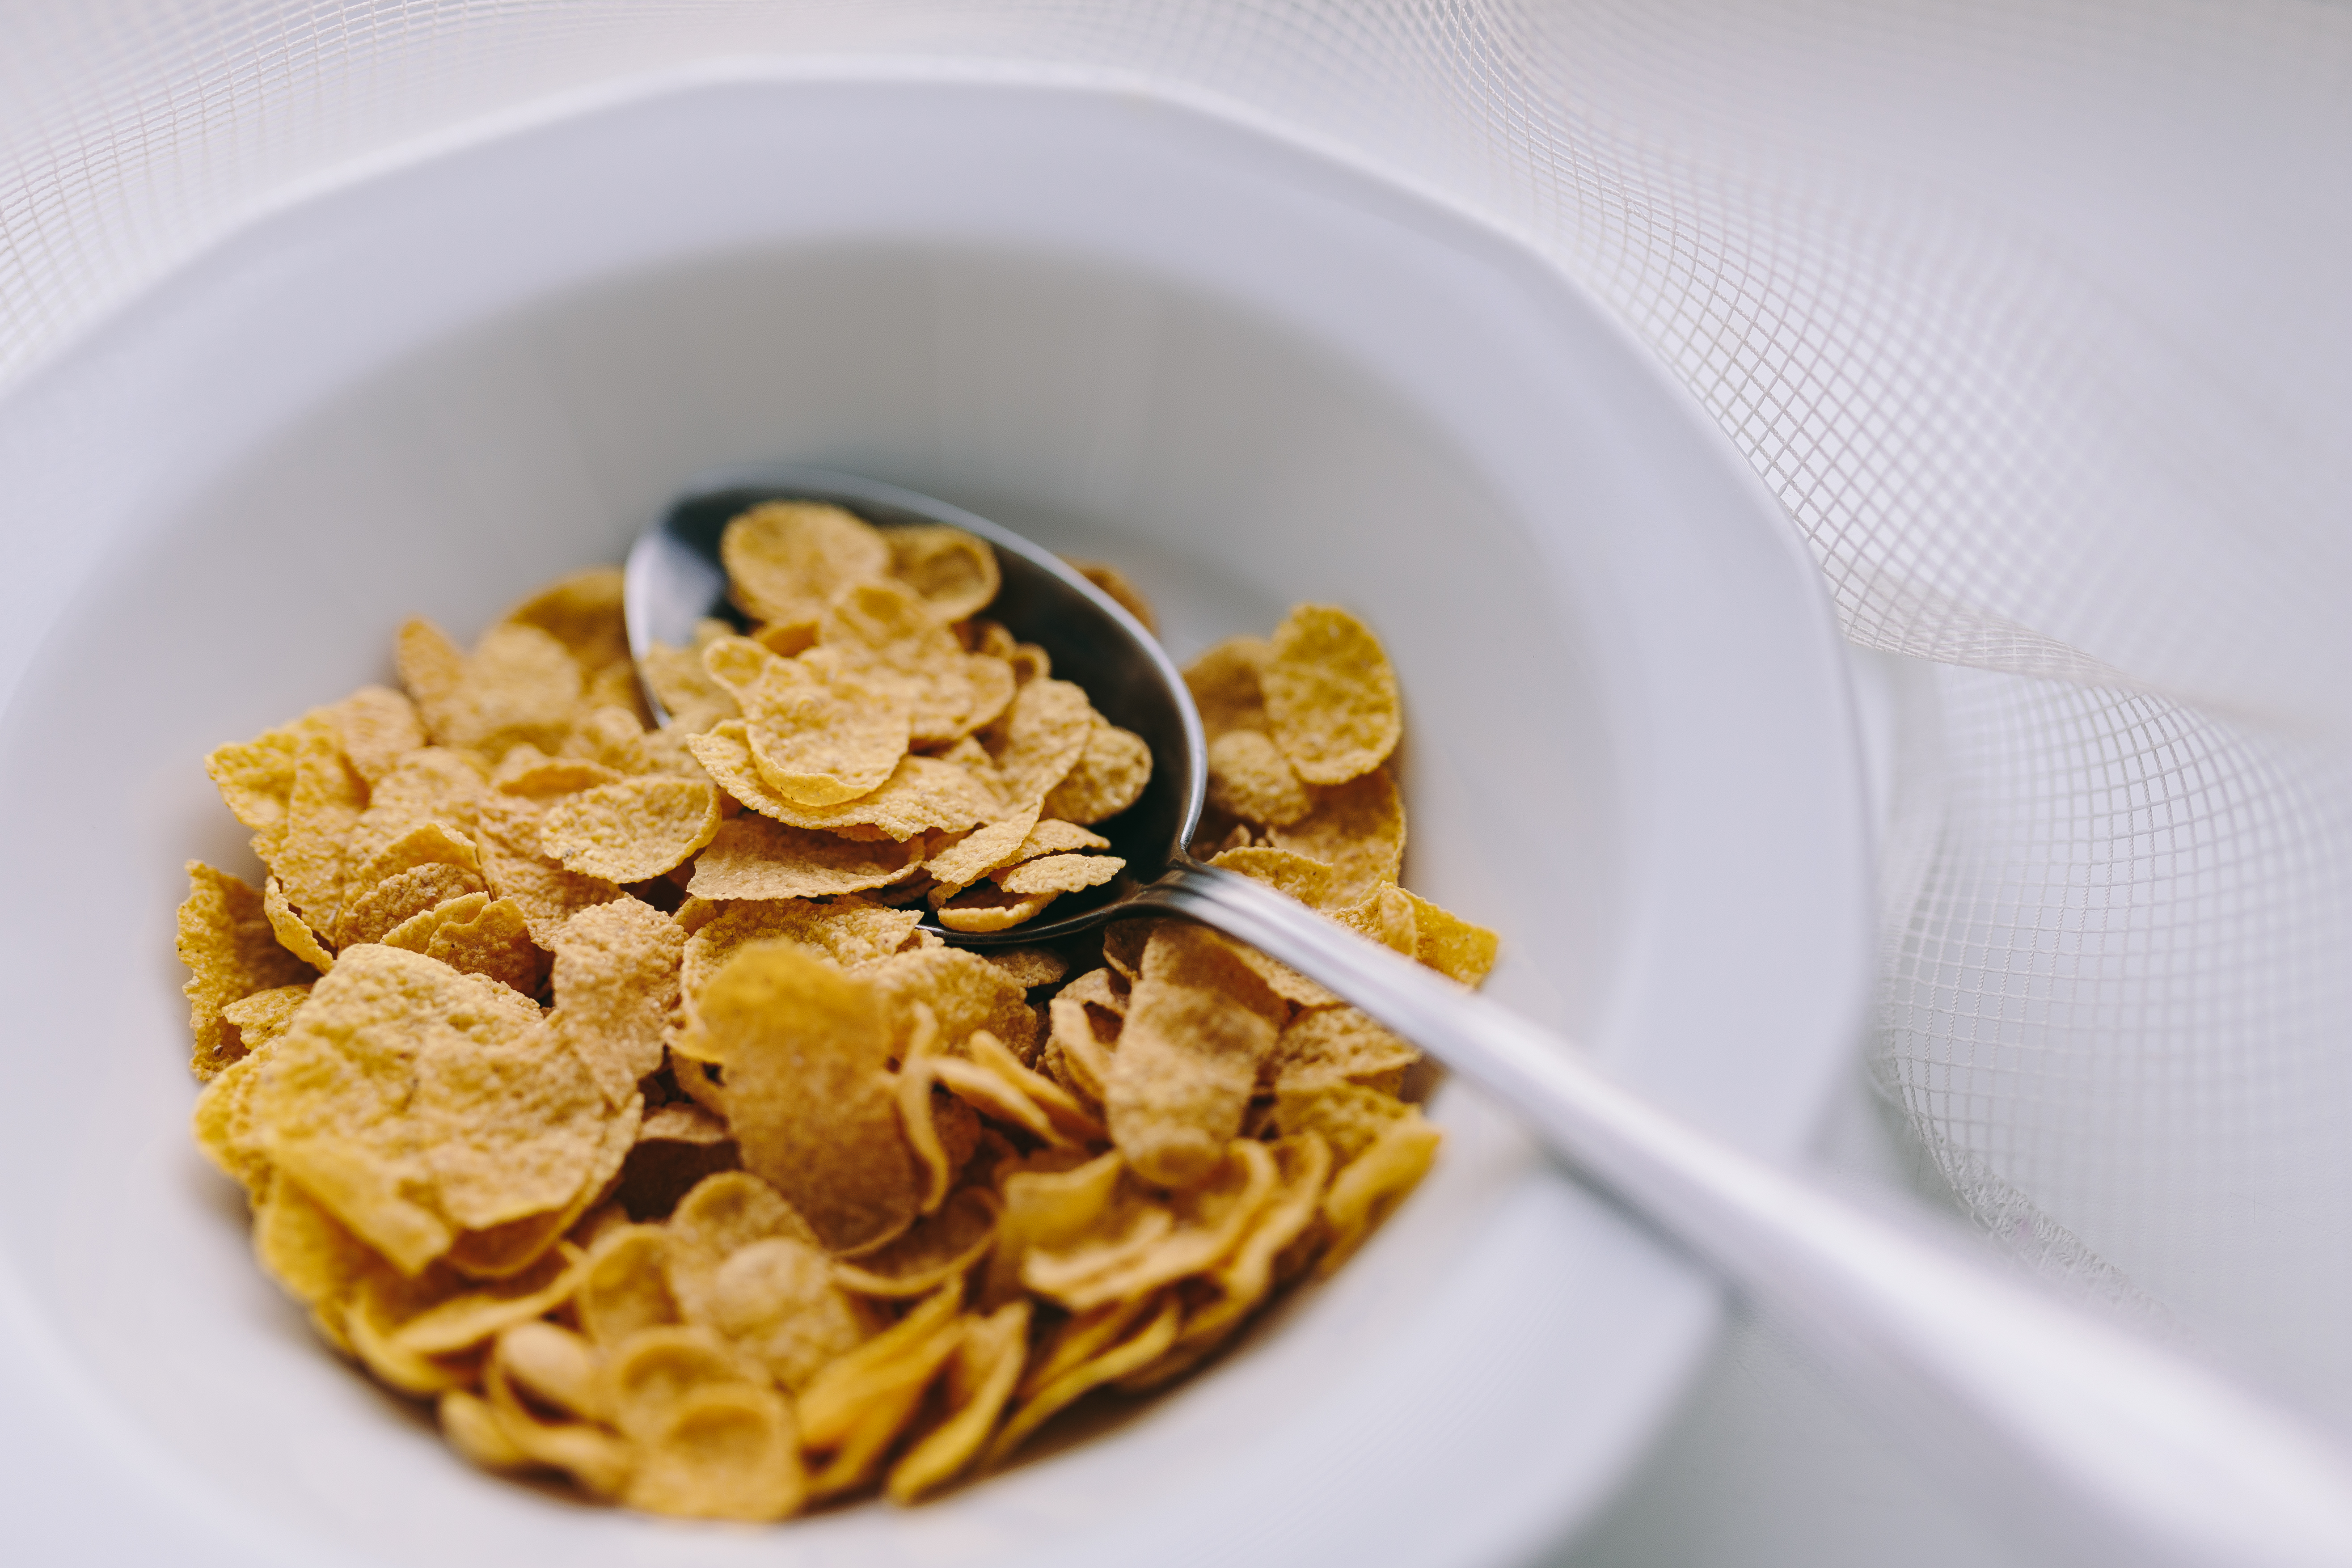
cuisine, breakfast cereal, corn flakes, dish, food, frosted flakes, ingredient, cereal, breakfast, vegetarian food, meal, produce